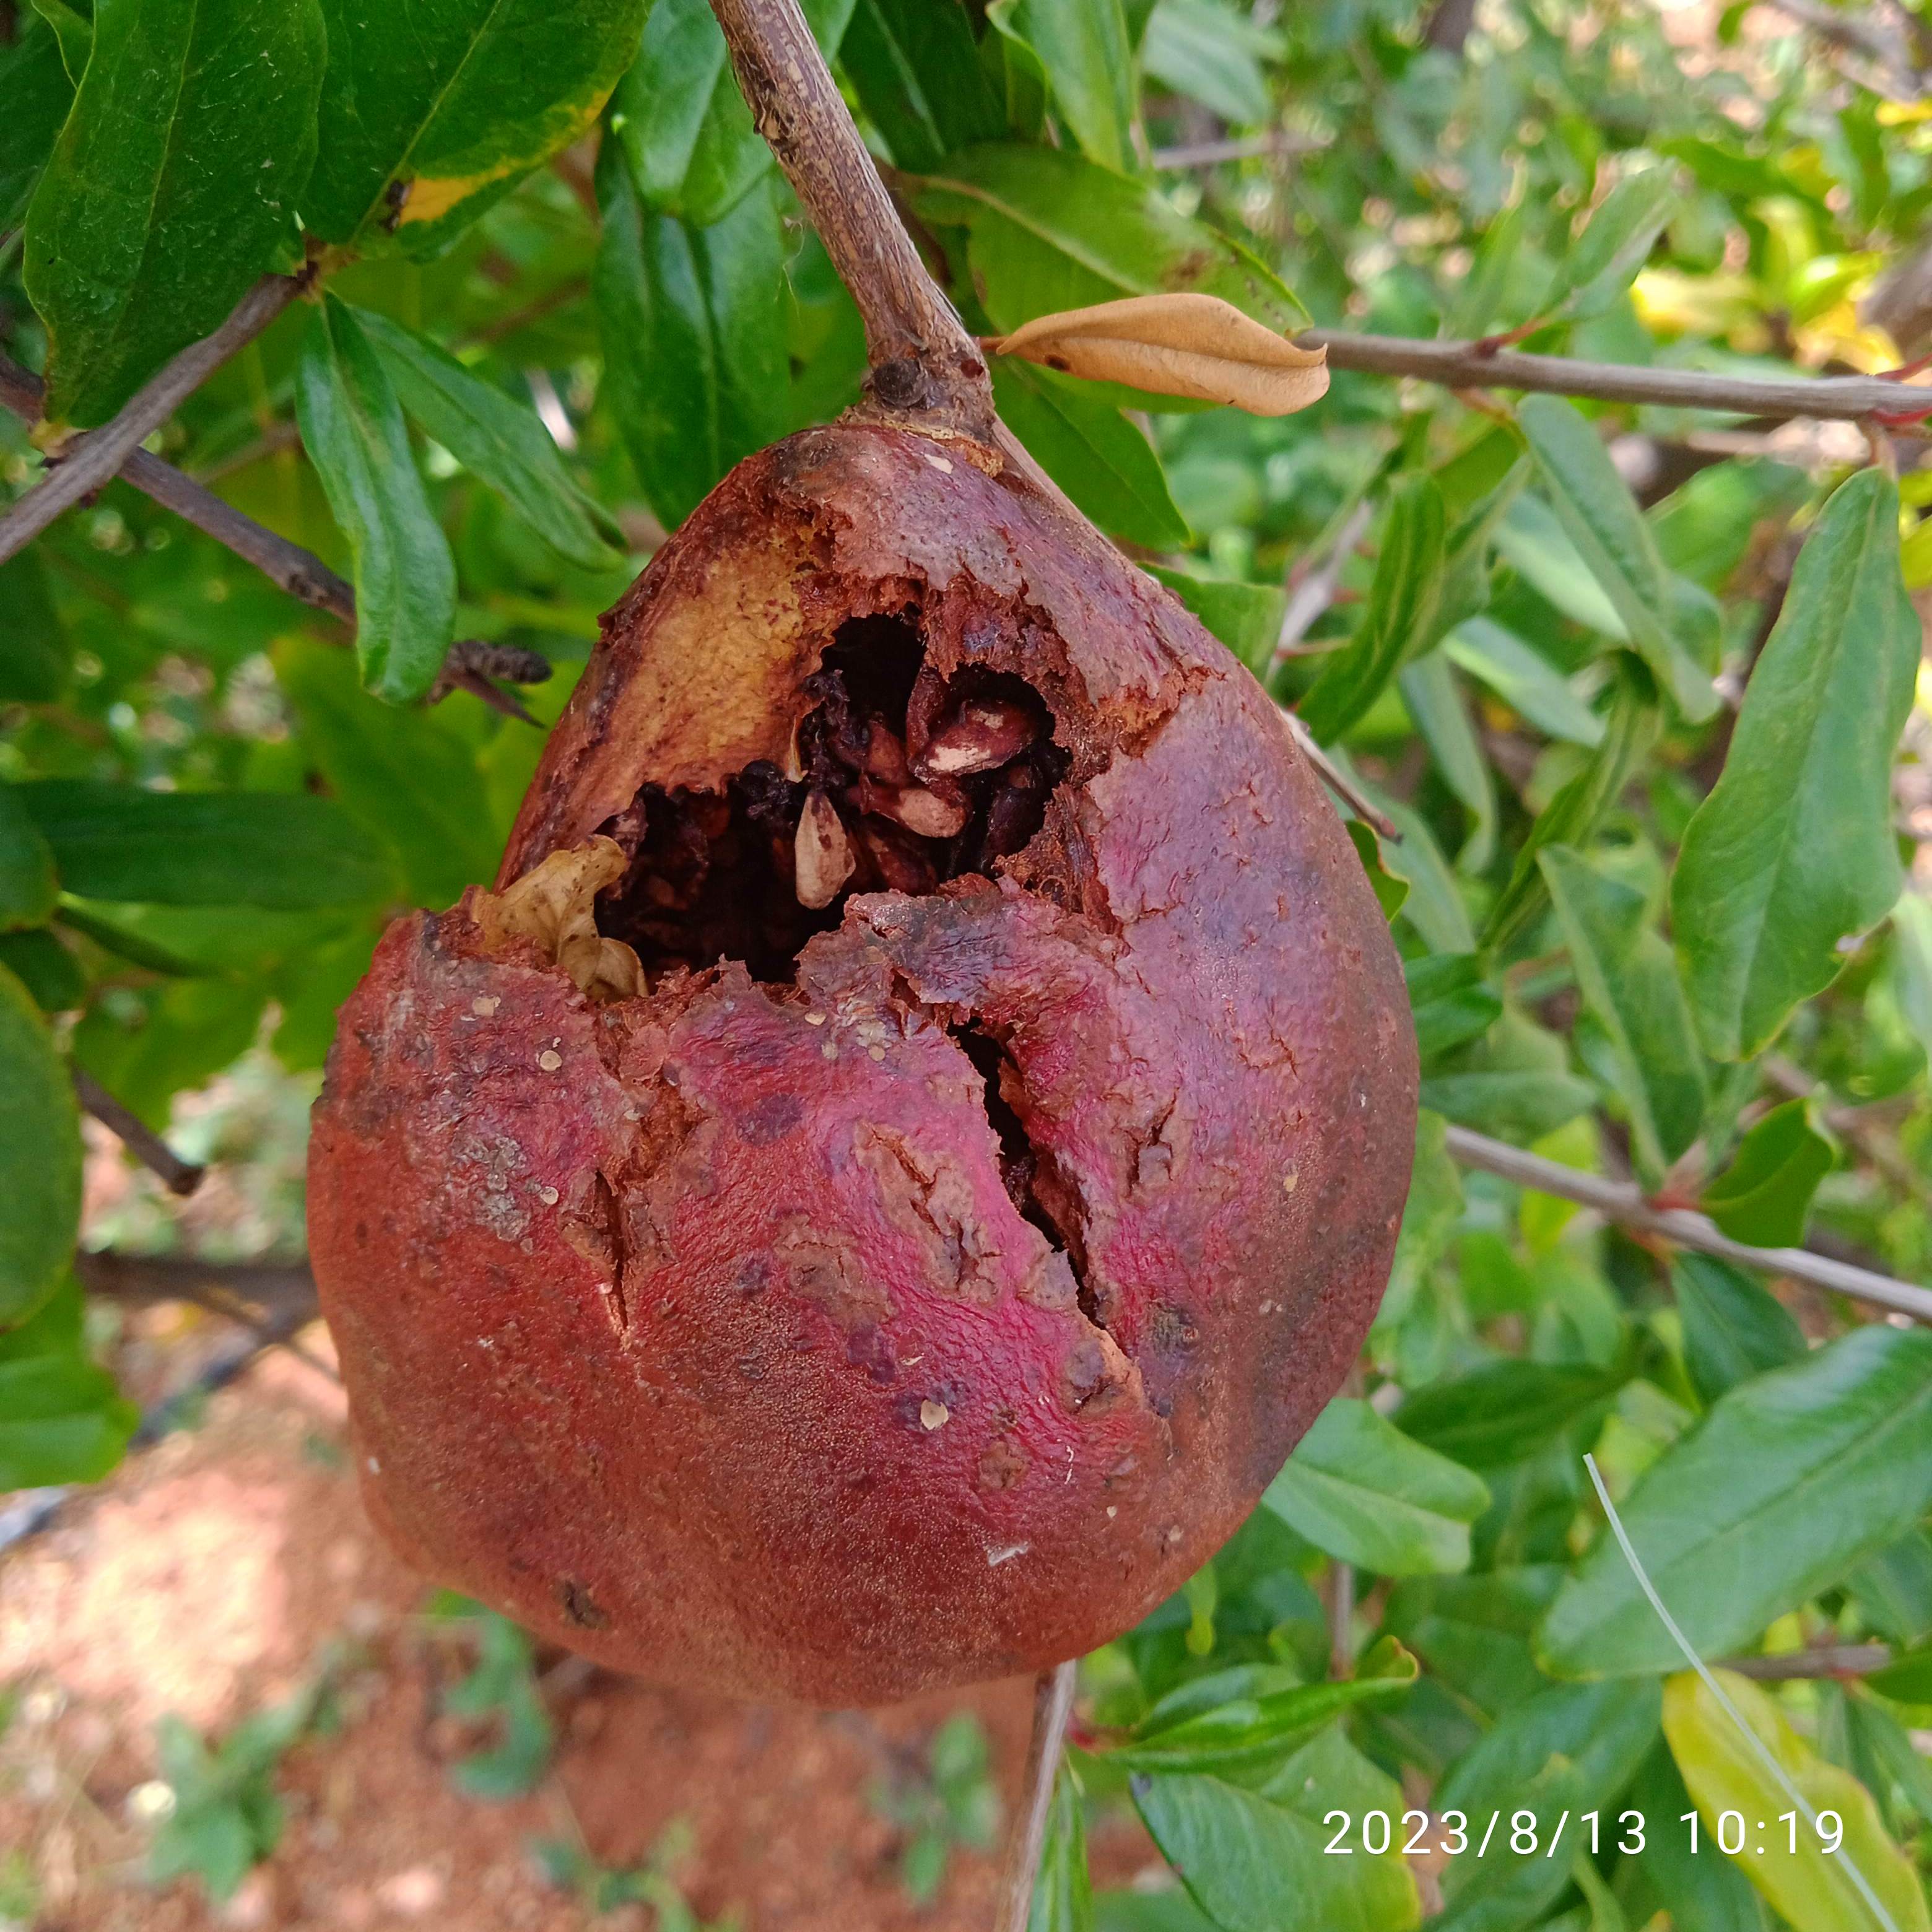
Label: Bacterial_Blight